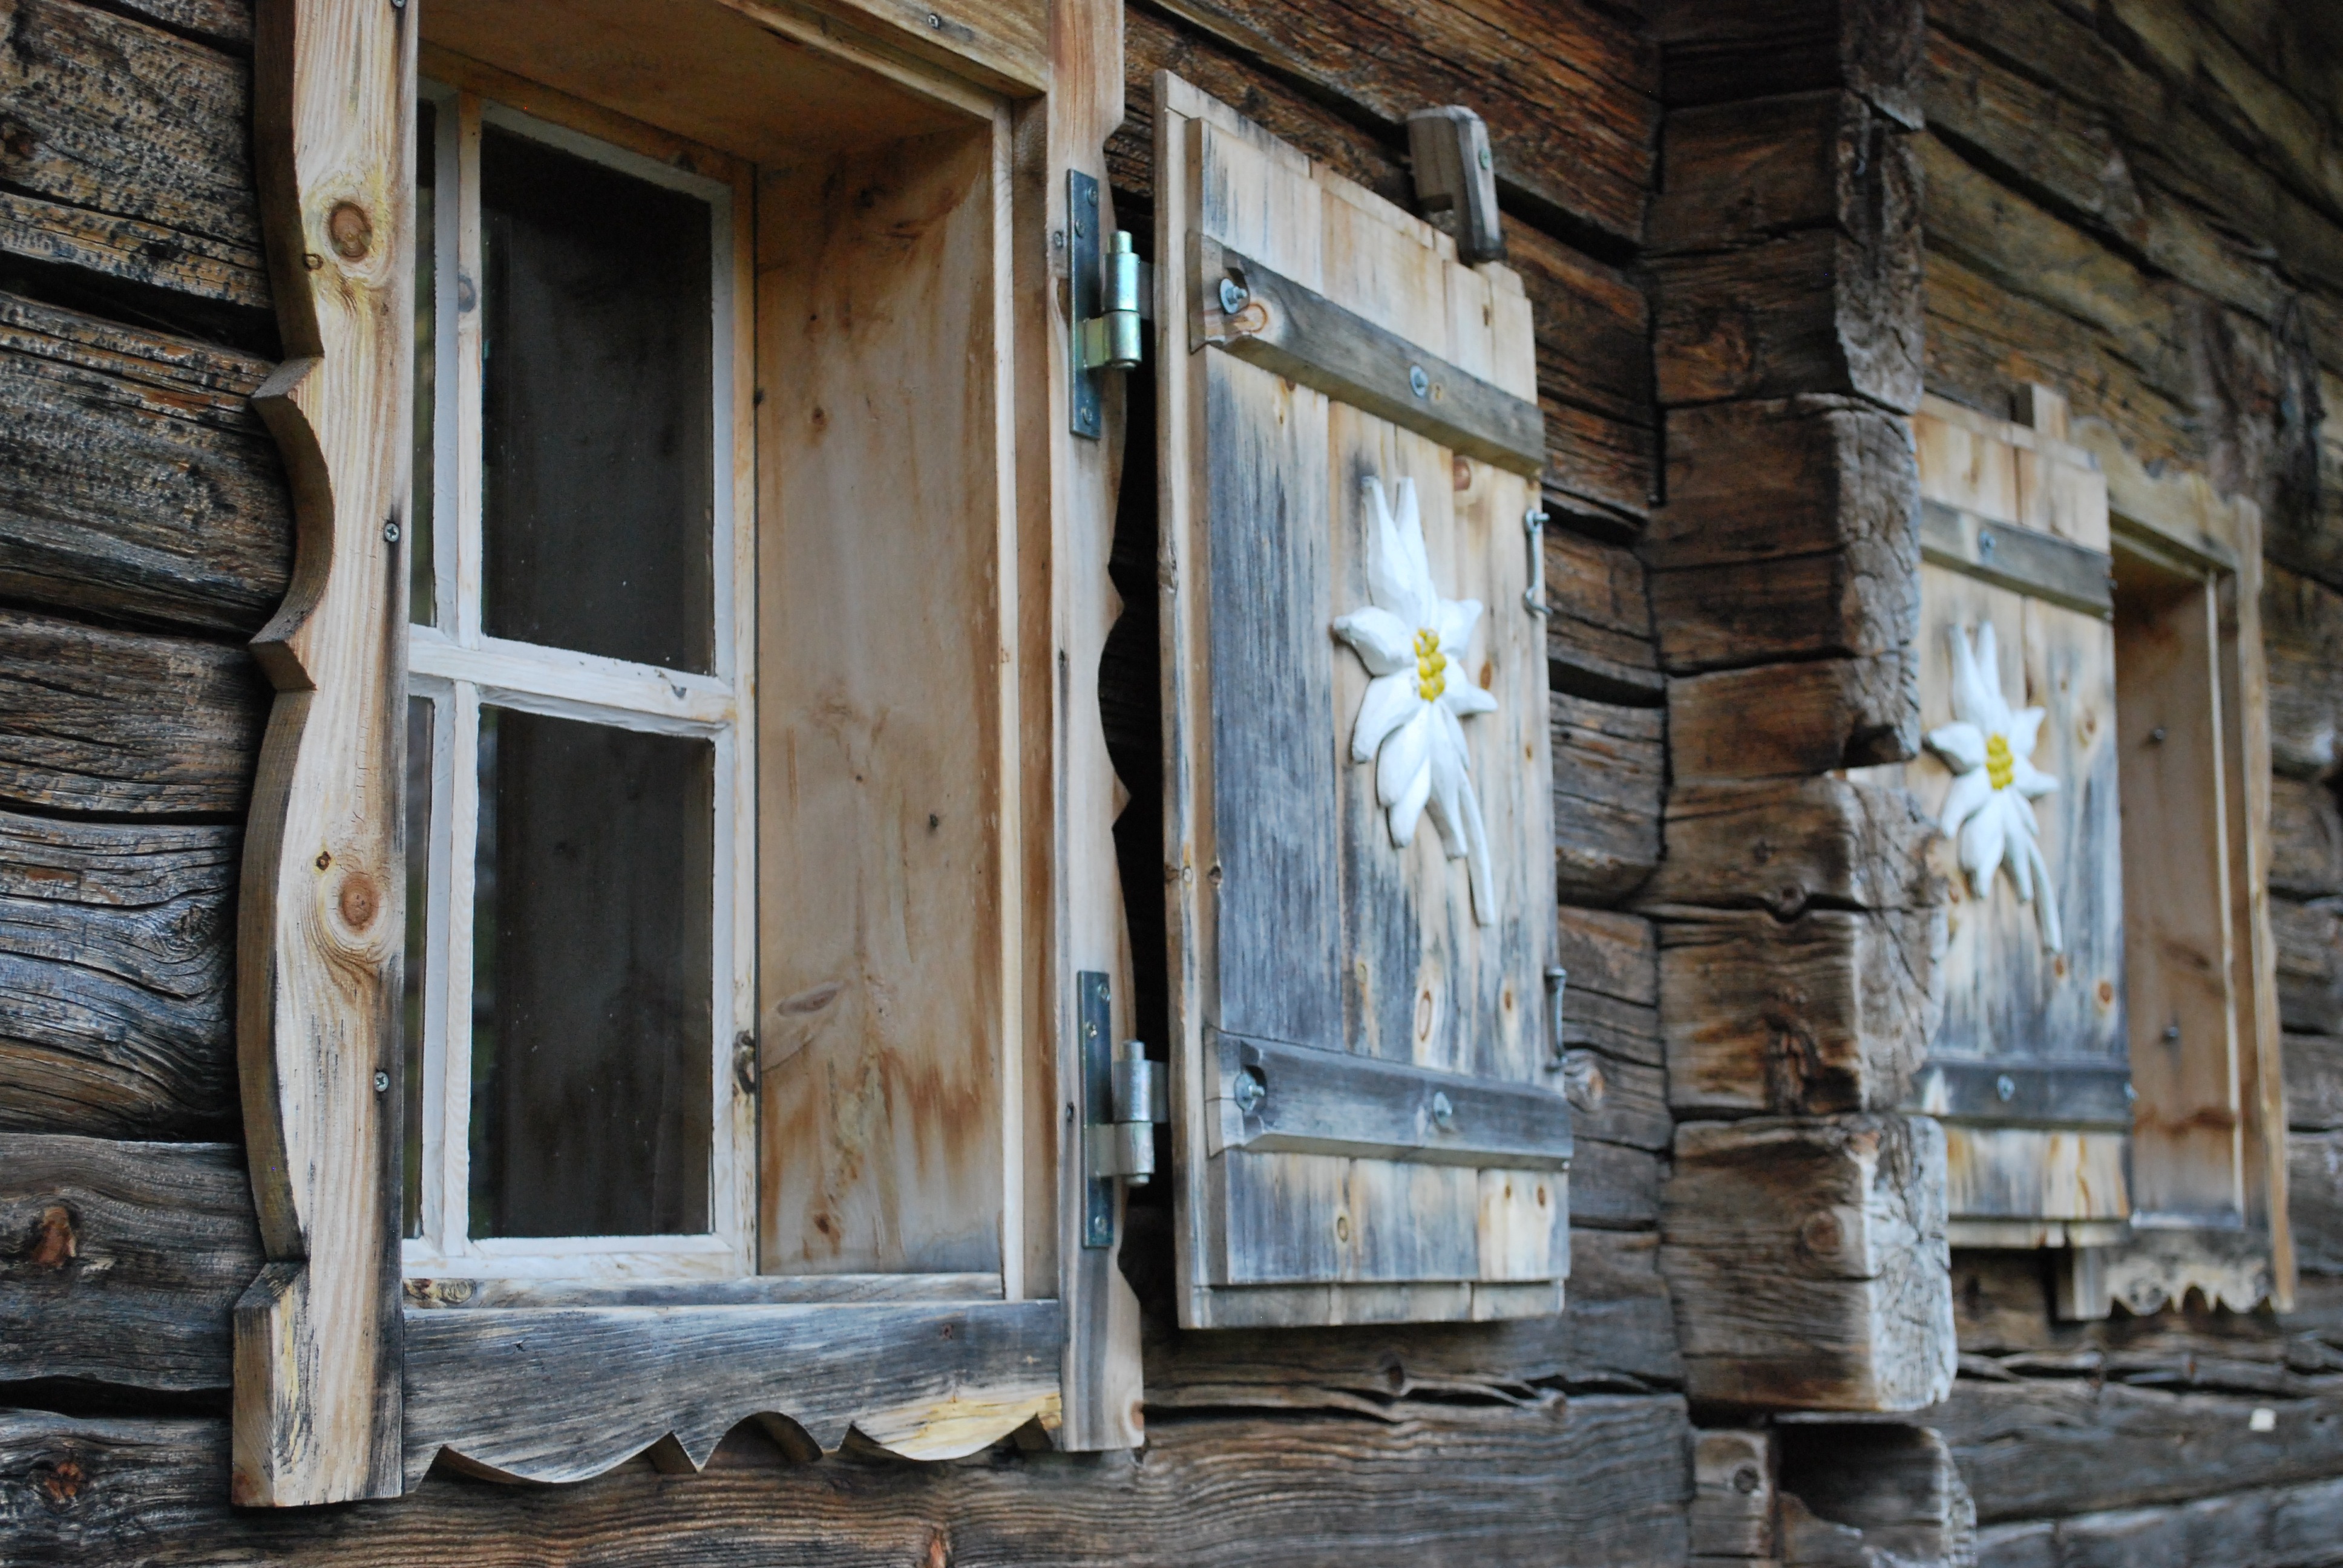
wood, hiking, house, window, alley, home, wall, facade, door, interior design, mountains, alpine hut, mountain hut, urban area, hiking tour, ancient history, rest house